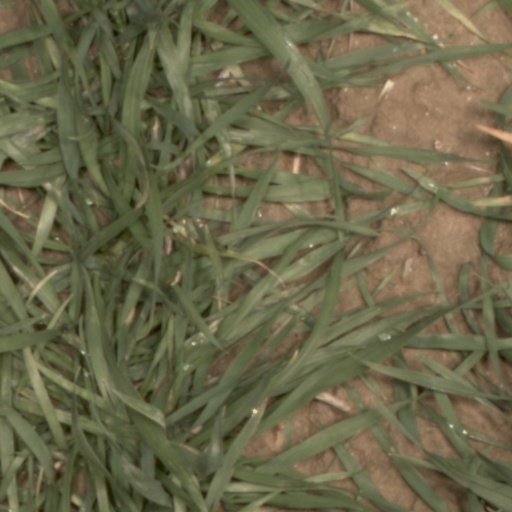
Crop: wheat